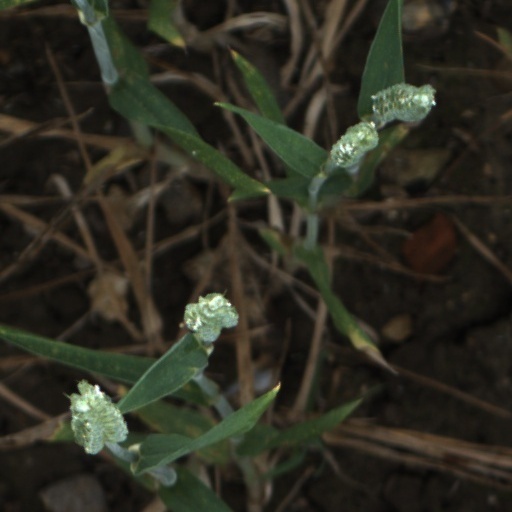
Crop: wheat